Boeing Crew Flight Test

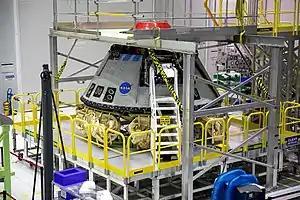
"Calypso" being processed at Boeing's Commercial Crew and Cargo Processing Facility in January 2020

The third launch of the Atlas V N22 variant launched Starliner with a crew of two. The vehicle docked with the International Space Station and was supposed to return to Earth for a ground landing in the southwestern United States. Originally intended as an eight-day mission, Starliner encountered problems with the propulsion system prior to docking with ISS. The mission was extended several times to allow for analysis, and NASA eventually decided to leave the crew aboard ISS and return Starliner to Earth without the crew after three months in space. The crew returned on SpaceX Crew-9.